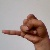
The image shows a hand gesture representing the letter 'J' in Indian Sign Language.